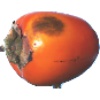
Label: kaki